John Stewart (of Livingstone)

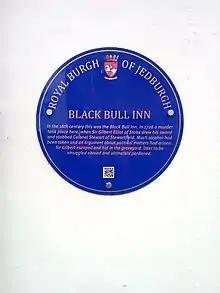
The blue plaque records where he was murdered

Colonel John Stewart (died 1726) was a Scottish professional soldier, first in the Scottish Army and then (after the Union with England) in the British Army. He served with the army in Scotland, France and Flanders, and held a seat in the House of Commons of Great Britain from 1708 to 1715.